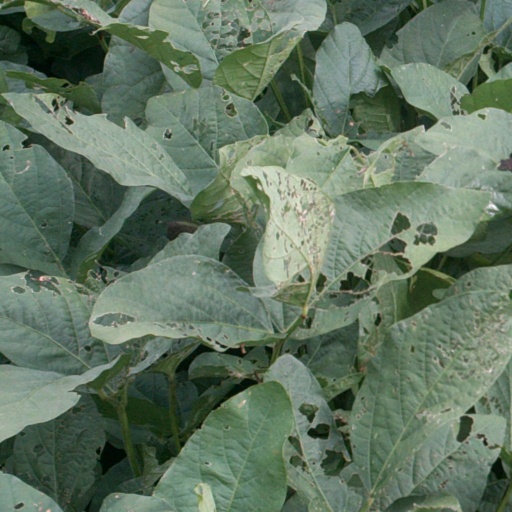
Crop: soybean